Mashrur Arefin

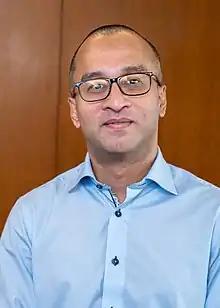
Mashrur Arefin in 2021

Mashrur Arefin (born 9 October 1969) is a Bangladeshi writer, novelist, poet, translator and banker. He is known for his Bengali translation of Homer’s "Iliad" and Franz Kafka's stories, and his novels, "August Abchchaya" (The Eclipse of August, 2019) and "Althusser" (2020). He received the BRAC Bank-Samakal Literature Award for his translation of Franz Kafka's stories in 2013, he won the Gemcon Shahitya Puroshkar 2020 for his first novel August Abchhaya (The Eclipse of August). and he received IFIC Bank Literary Award 2019 for the novel August Abchaya.